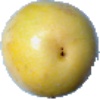
Label: Maracuja 1